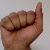
The image shows a hand gesture representing the letter 'A' in Indian Sign Language.